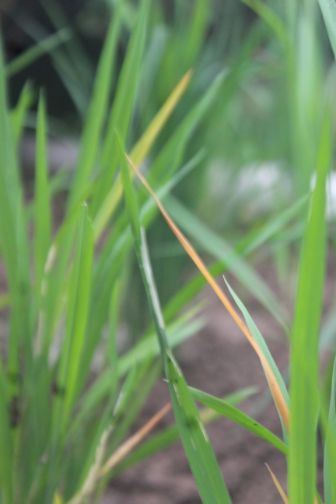
Disease: Tungro